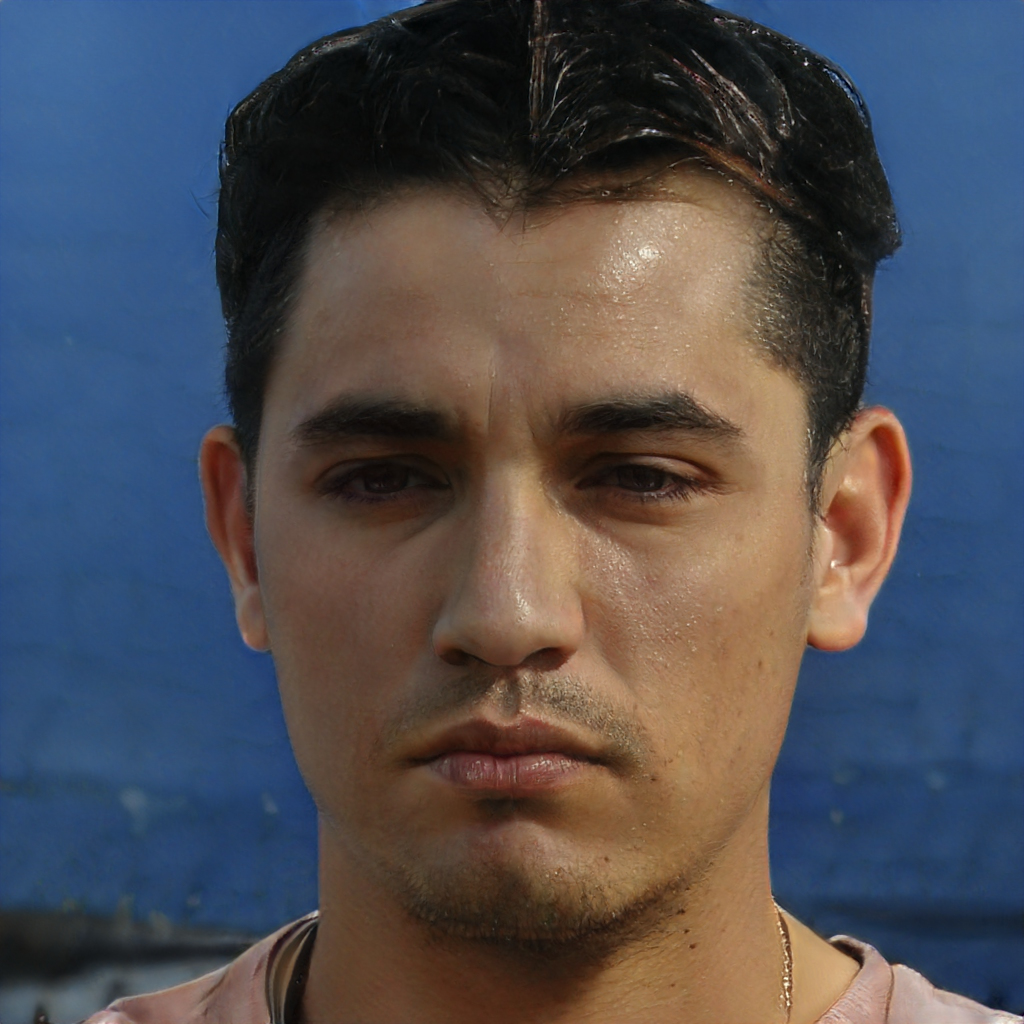
Gender: Male